Yathothkari Perumal Temple

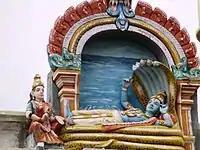

As per Hindu legend, once there was an argument between Saraswati, the consort of Brahma and Lakshmi on superiority. They went to Indra, the king of celestial deities. Indra judged Lakshmi as superior and not satisfied with his argument, Saraswati went to her husband, Brahma. He also chose Lakshmi to be the superior one. Saraswati was unhappy with the decision and decided to stay away from Brahma. Brahma did a severe penance praying to Vishnu and did an ashvamedha yagna. Saraswati was still angry that the "yagna", which usually is done along with consorts was done alone by Brahma. She tried to disrupt the penance, but Vishnu interfered with his serpent Adishesha. Saraswati, on seeing Vishnu in her path, accepted her defeat and subsided in the form of river Vegavathi. As Vishnu interfered the path of the river, it was termed "Vegavani", then as "Vegannai" and gradually corrupted to "Vekka". The presiding deity thus got one of his names, Vegasetu. As per historian Nagaswamy, the temple was called "Vehha" meaning Vishnu leaning as a slanted slope, which gradually became "vekka".